Ranbir Kapoor

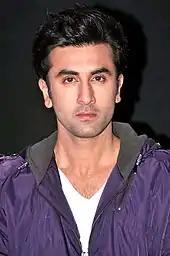
Kapoor at a promotional event for "Barfi!" in 2012

Prakash Jha's big-budget ensemble political drama "Raajneeti" was Kapoor's first release of 2010. The film, which starred Nana Patekar, Ajay Devgn, Arjun Rampal, Manoj Bajpayee, Katrina Kaif and Sarah Thompson in prominent roles, was inspired by the Indian epic "Mahabharata" and Mario Puzo's 1969 novel "The Godfather". Kapoor's role was of Samar Pratap (based on the characters of Arjuna and Michael Corleone), the younger heir of an Indian political dynasty, who is reluctantly drawn to politics after the assassination of his father. Kapoor described it as his first complex role and considered it a departure from the "lover boy roles" that he had previously played. Nikhat Kazmi of "The Times of India" reviewed: "The film finally belongs to Ranbir Kapoor who perfects the art of minimalismand literally grows before your eyesas the simmering volcano that cannot be held back, once it erupts." Robert Abele of the "Los Angeles Times", however, was more critical of his performance which he considered "stony rather than calculatingespecially jarring compared to the histrionic turns around him". Indian trade journalists were apprehensive of the film recovering its investment. The film, however, proved to be a major commercial success with worldwide earnings of over . Kapoor received a third Best Actor nomination at Filmfare for the film.